Far North Queensland

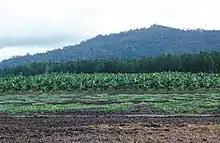
Crops near Cardwell, Far North Queensland

Significant industries include tourism, cattle grazing, agriculture and mining of both sand and bauxite. Agricultural products generate between $600 and $700 million a year. Sugar cane, tropical fruits including bananas, mangoes, papaya, lychees and coffee are grown in Far North Queensland.